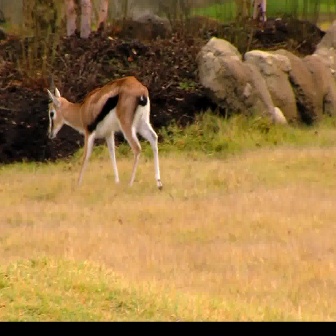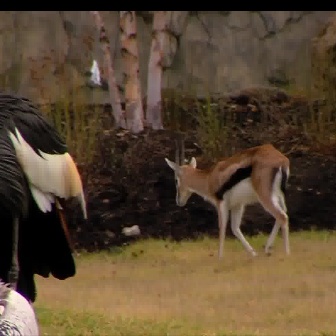
  Please identify the target specified by the bounding box [45,73,162,191] in the first image and locate it in the second image. Return the coordinates in [x_min,y_min,x_max,y_max] format.
Answer: [163,137,291,265]